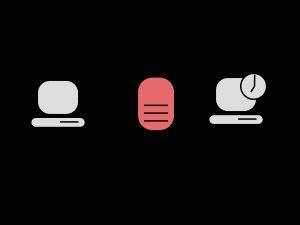
Un proxy est un composant logiciel informatique qui joue le rôle d'intermédiaire en se plaçant entre deux hôtes pour faciliter ou surveiller leurs échanges.